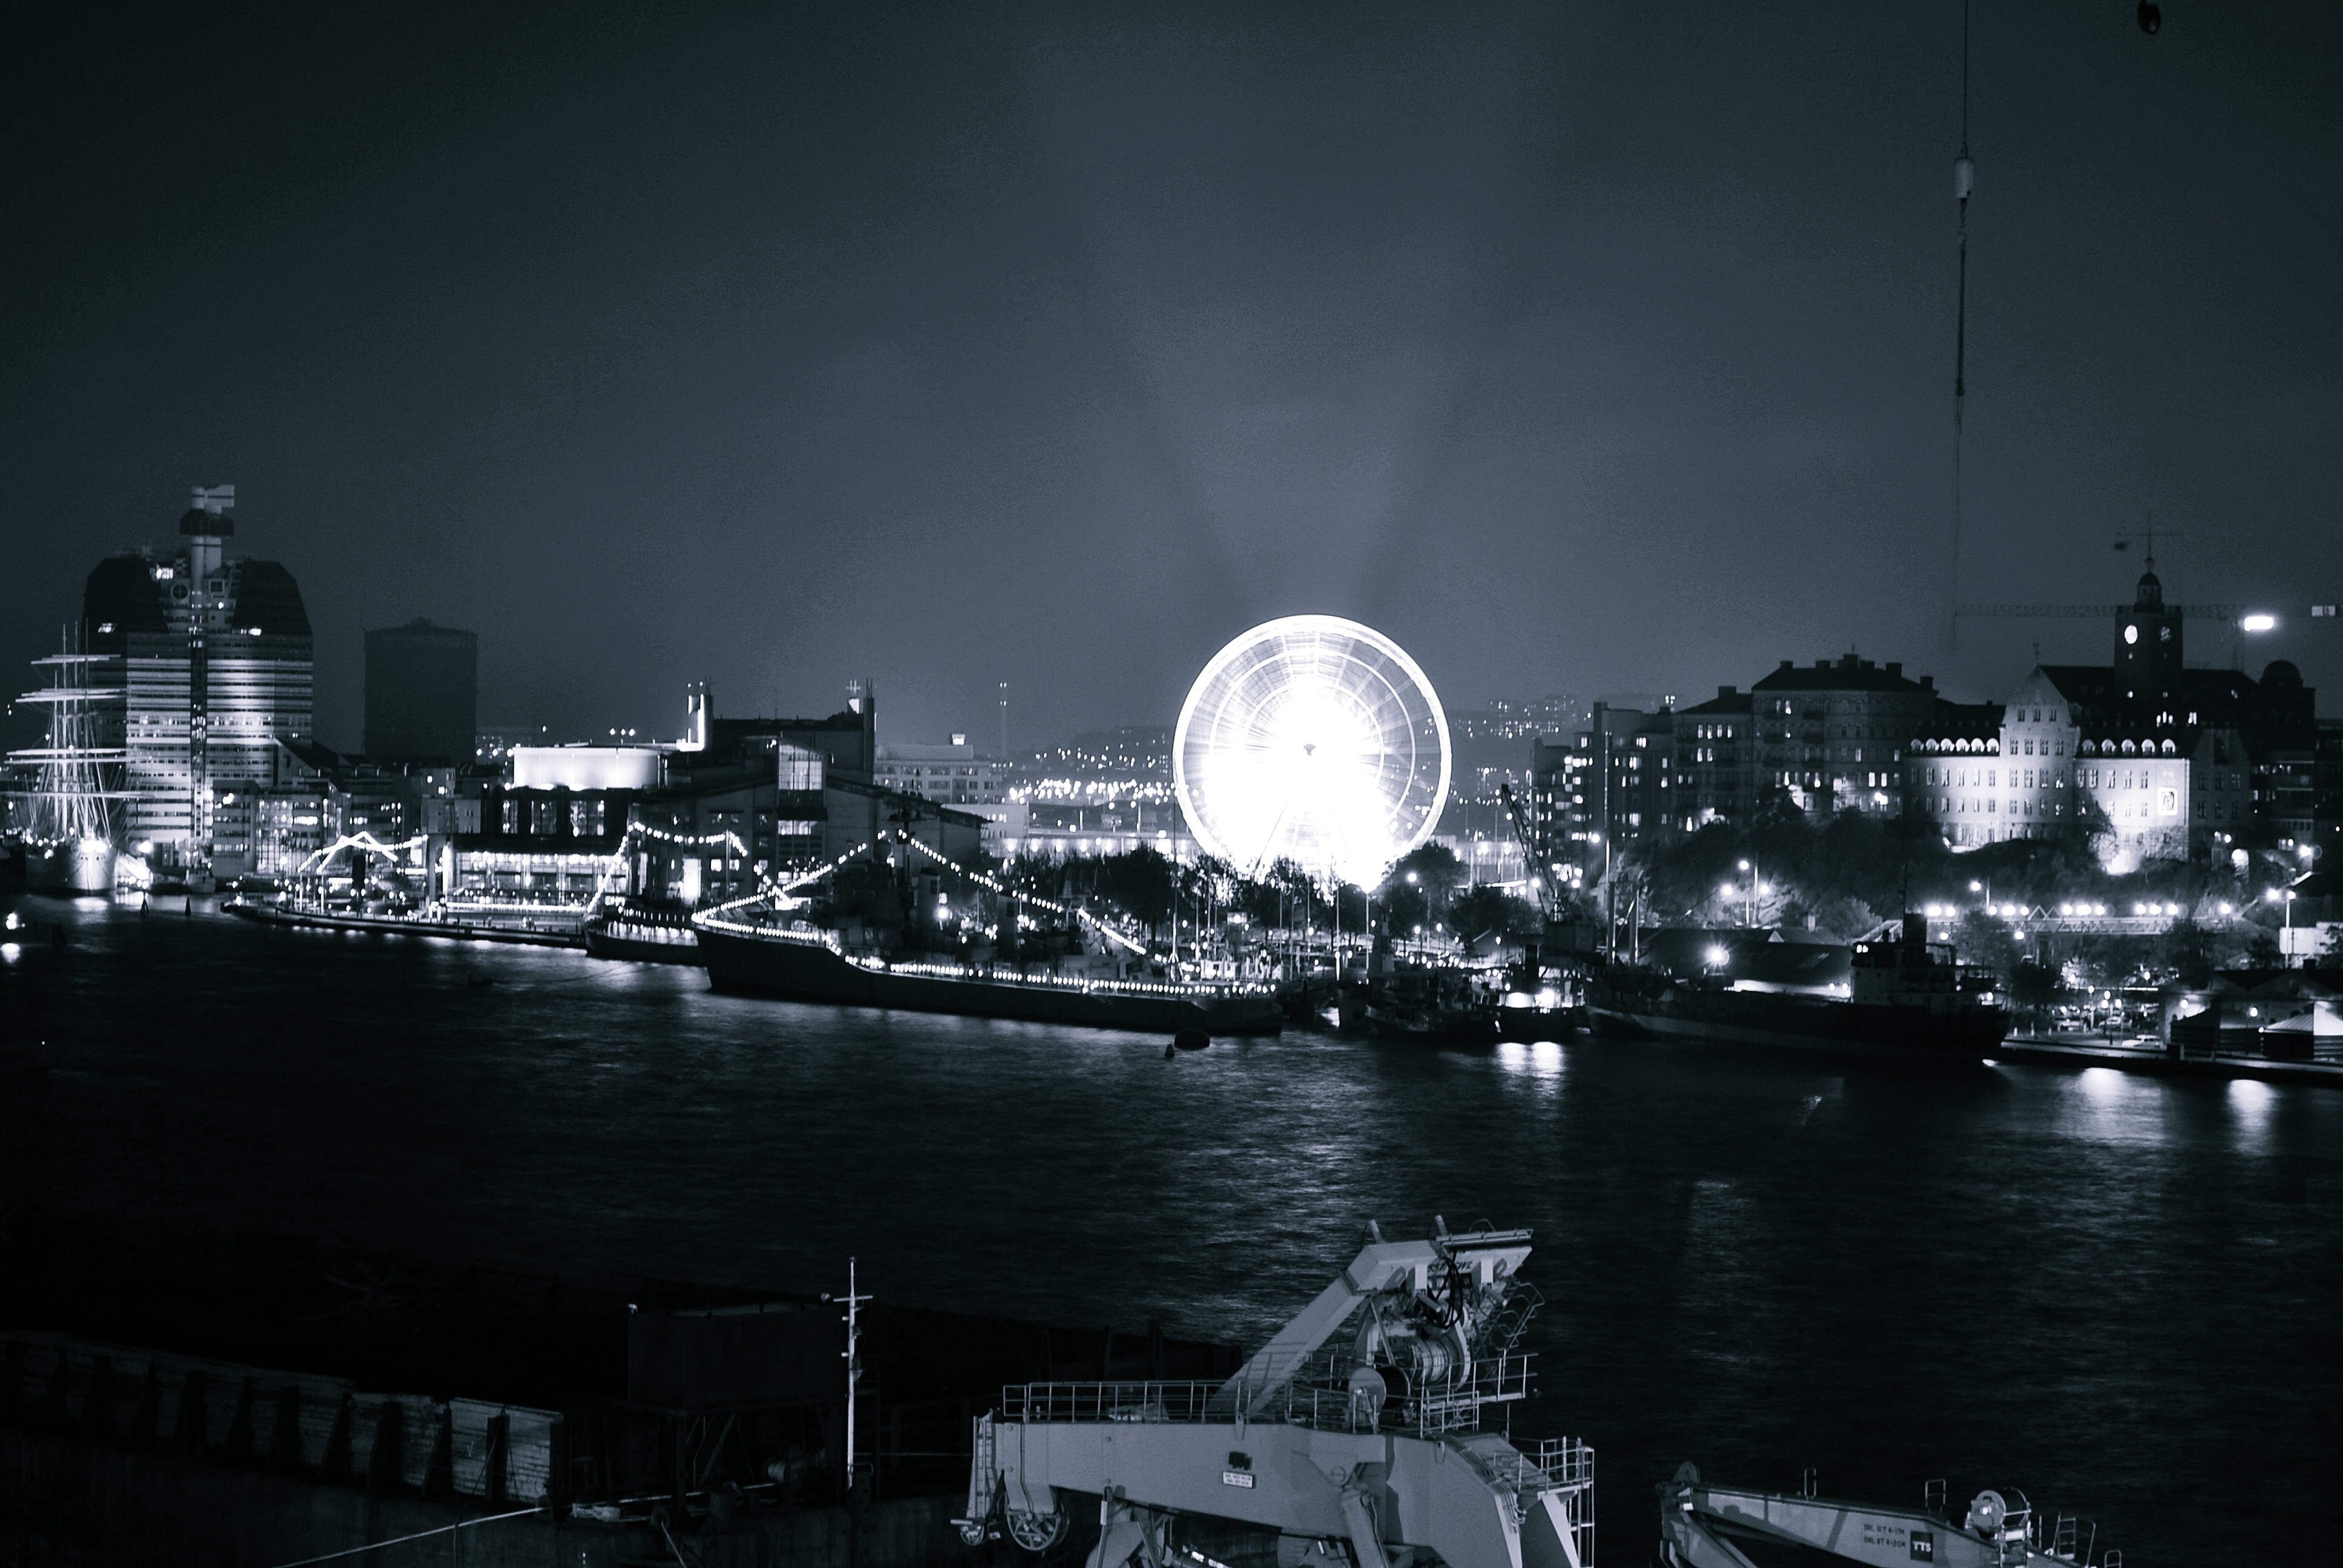
light, skyline, night, view, city, cityscape, reflection, darkness, moon, full moon, moonlight, gothenburg, atmosphere of earth